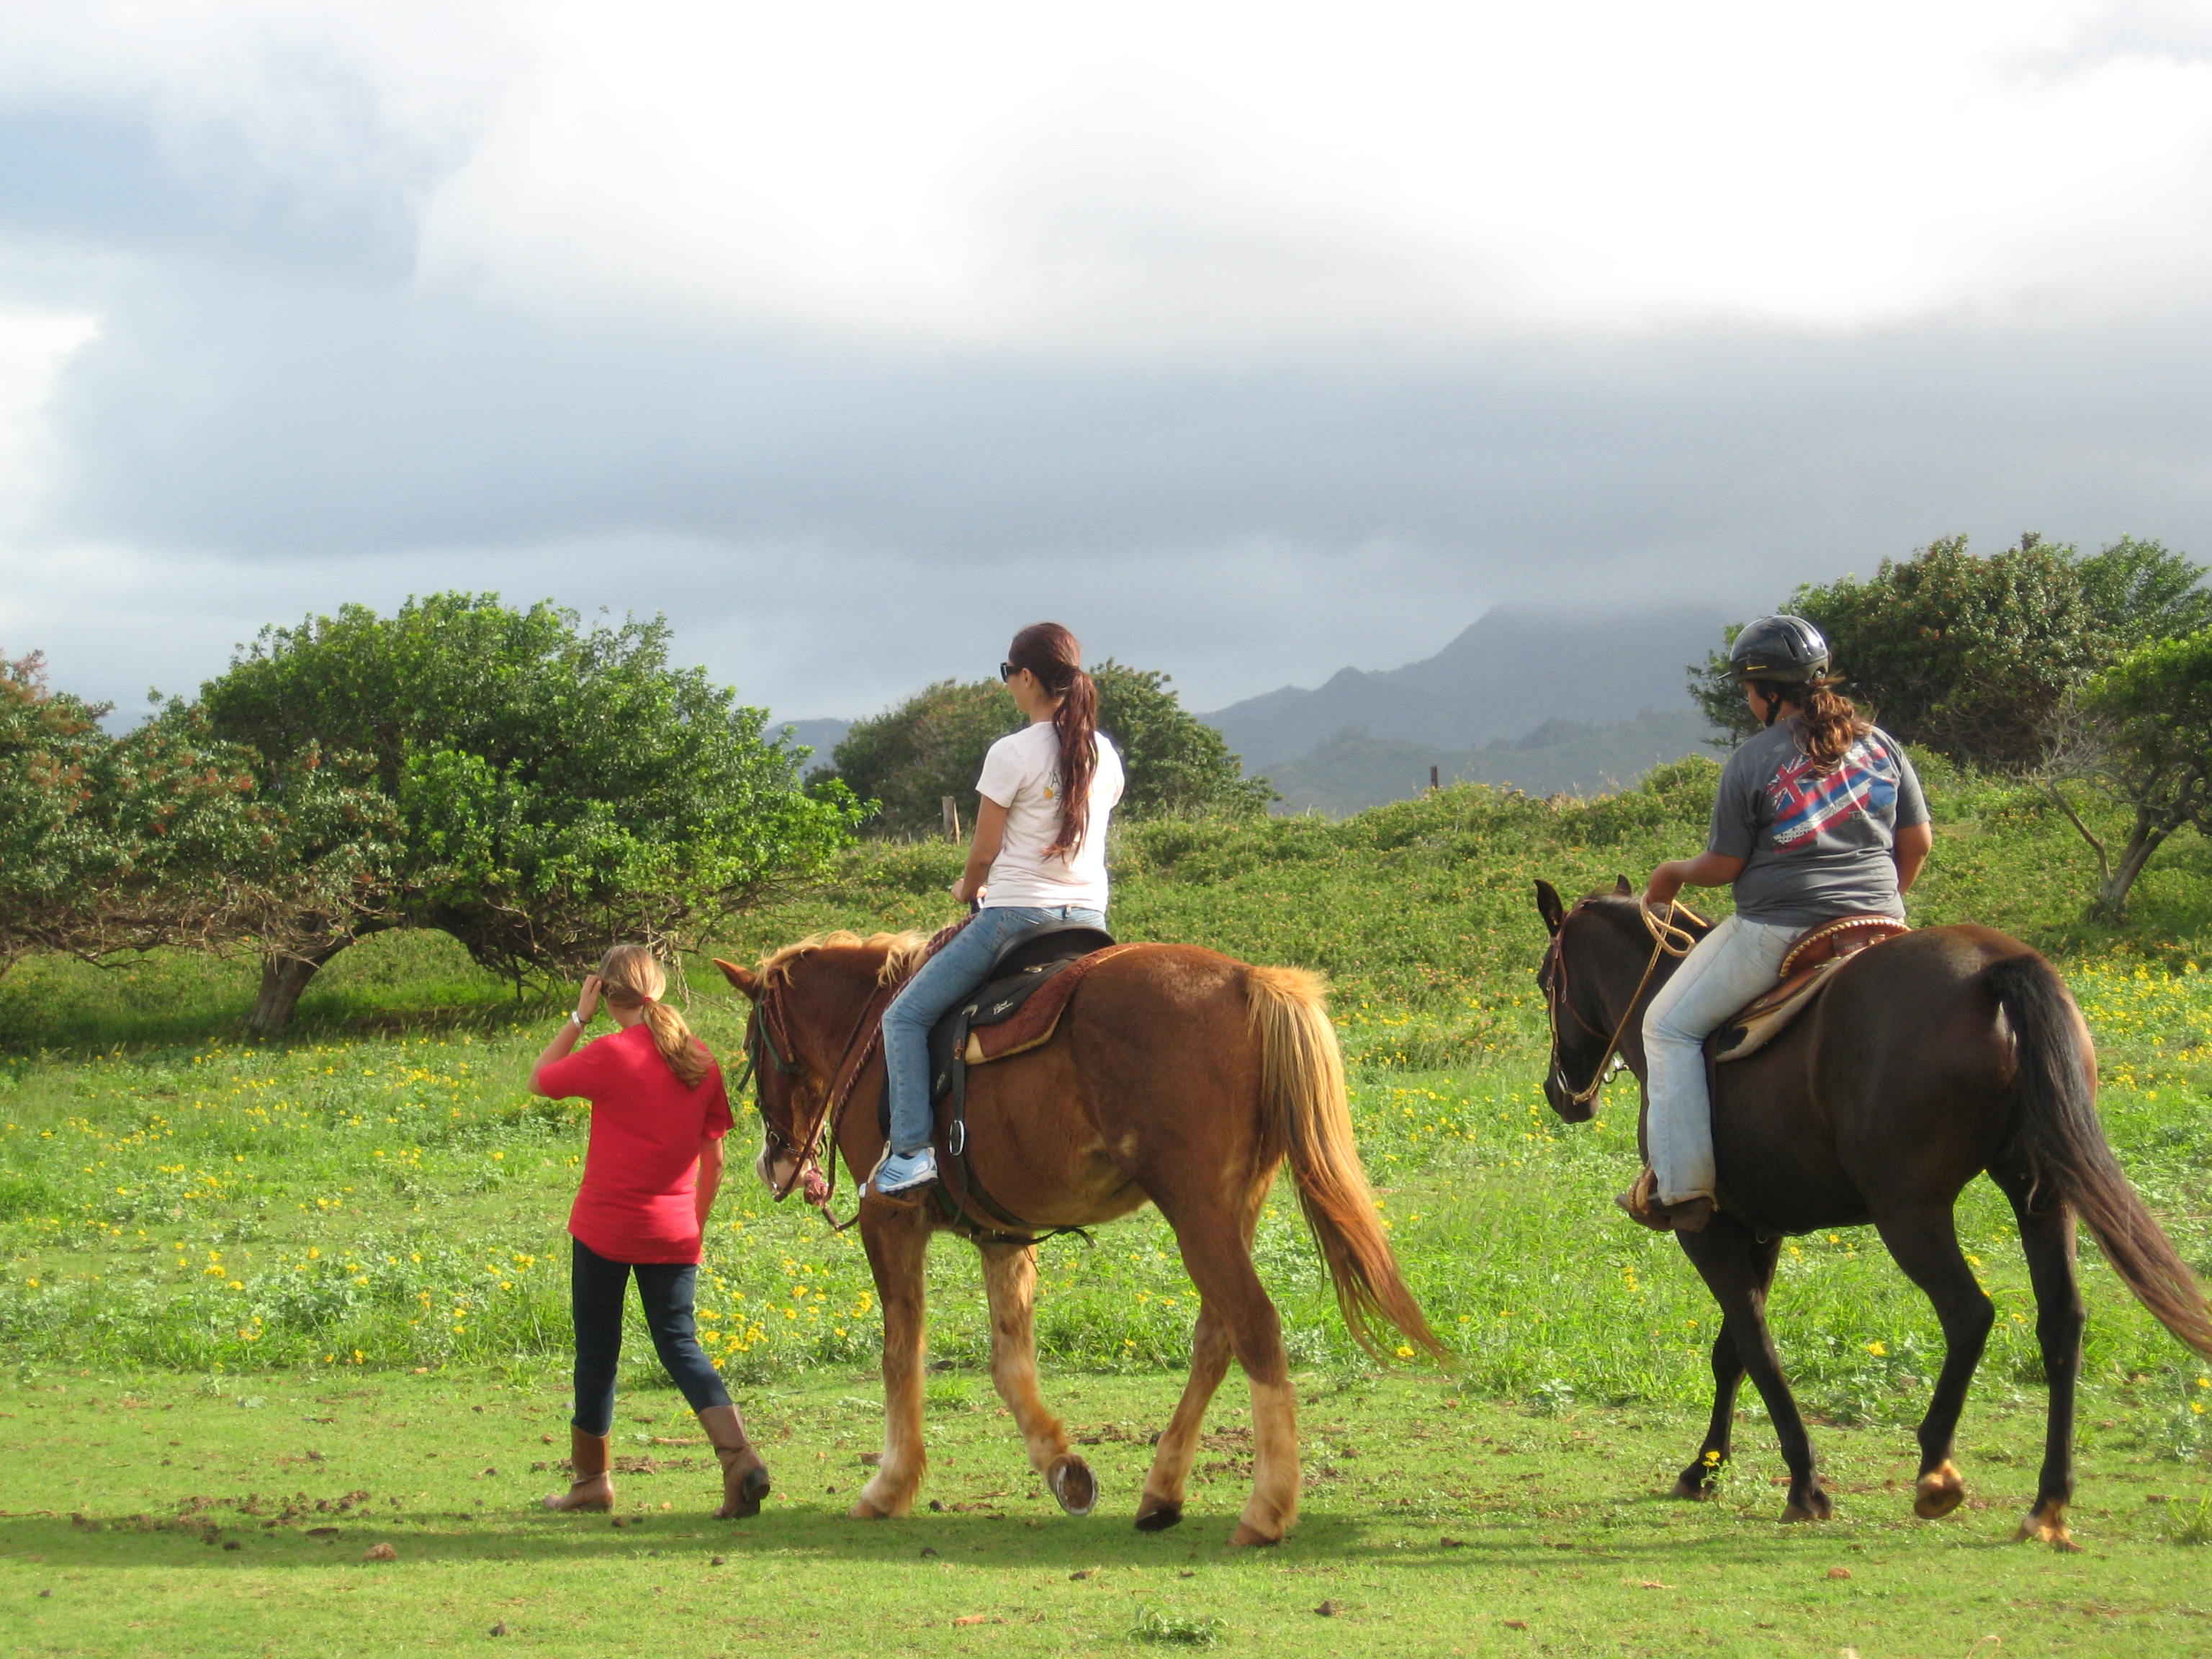
nature, meadow, shore, vacation, recreation, pasture, grazing, ranch, horseback, horse, hawaii, horses, north, creativecommons, sports, grassland, mare, oahu, joanna, hammond, equestrianism, eventing, outdoor recreation, trail riding, horse like mammal, mustang horse, animal sports, english riding, equestrian sport, endurance riding